Four Seasons Restaurant

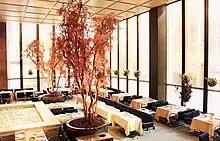
Trees inside the Pool Room

The restaurant had a $50,000 annual budget just for the maintenance of the plants, which included four fig trees, two podocarpus plants, a Swiss cheese plant, a fiddle leaf fig, and five philodendrons. Plants were changed four times a year. Each season's plantings were selected in part based on how well their color harmonized with the overall palette. Plantings in the spring included azaleas and birches; in the summer, palms and philodendrons; in the autumn, oak-leaf branches and mums; and in the winter, white birches. Some of the plantings stayed in the restaurant year-round, including grape ivy and nephthytis.